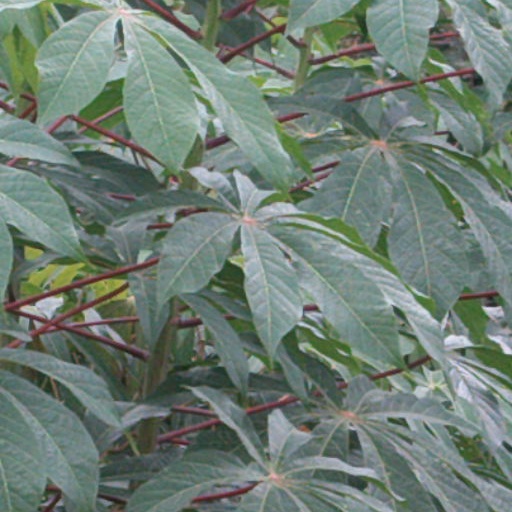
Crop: cassava